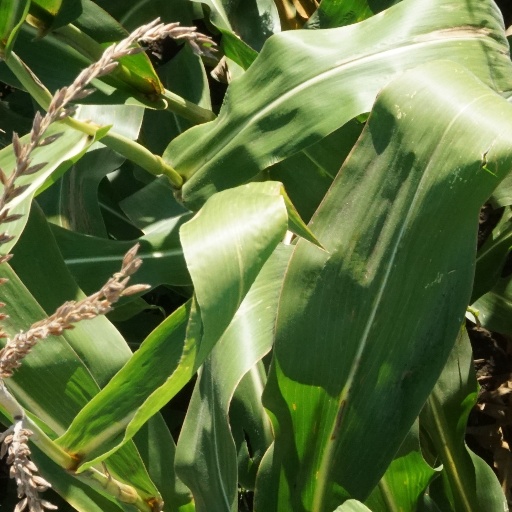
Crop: maize; corn